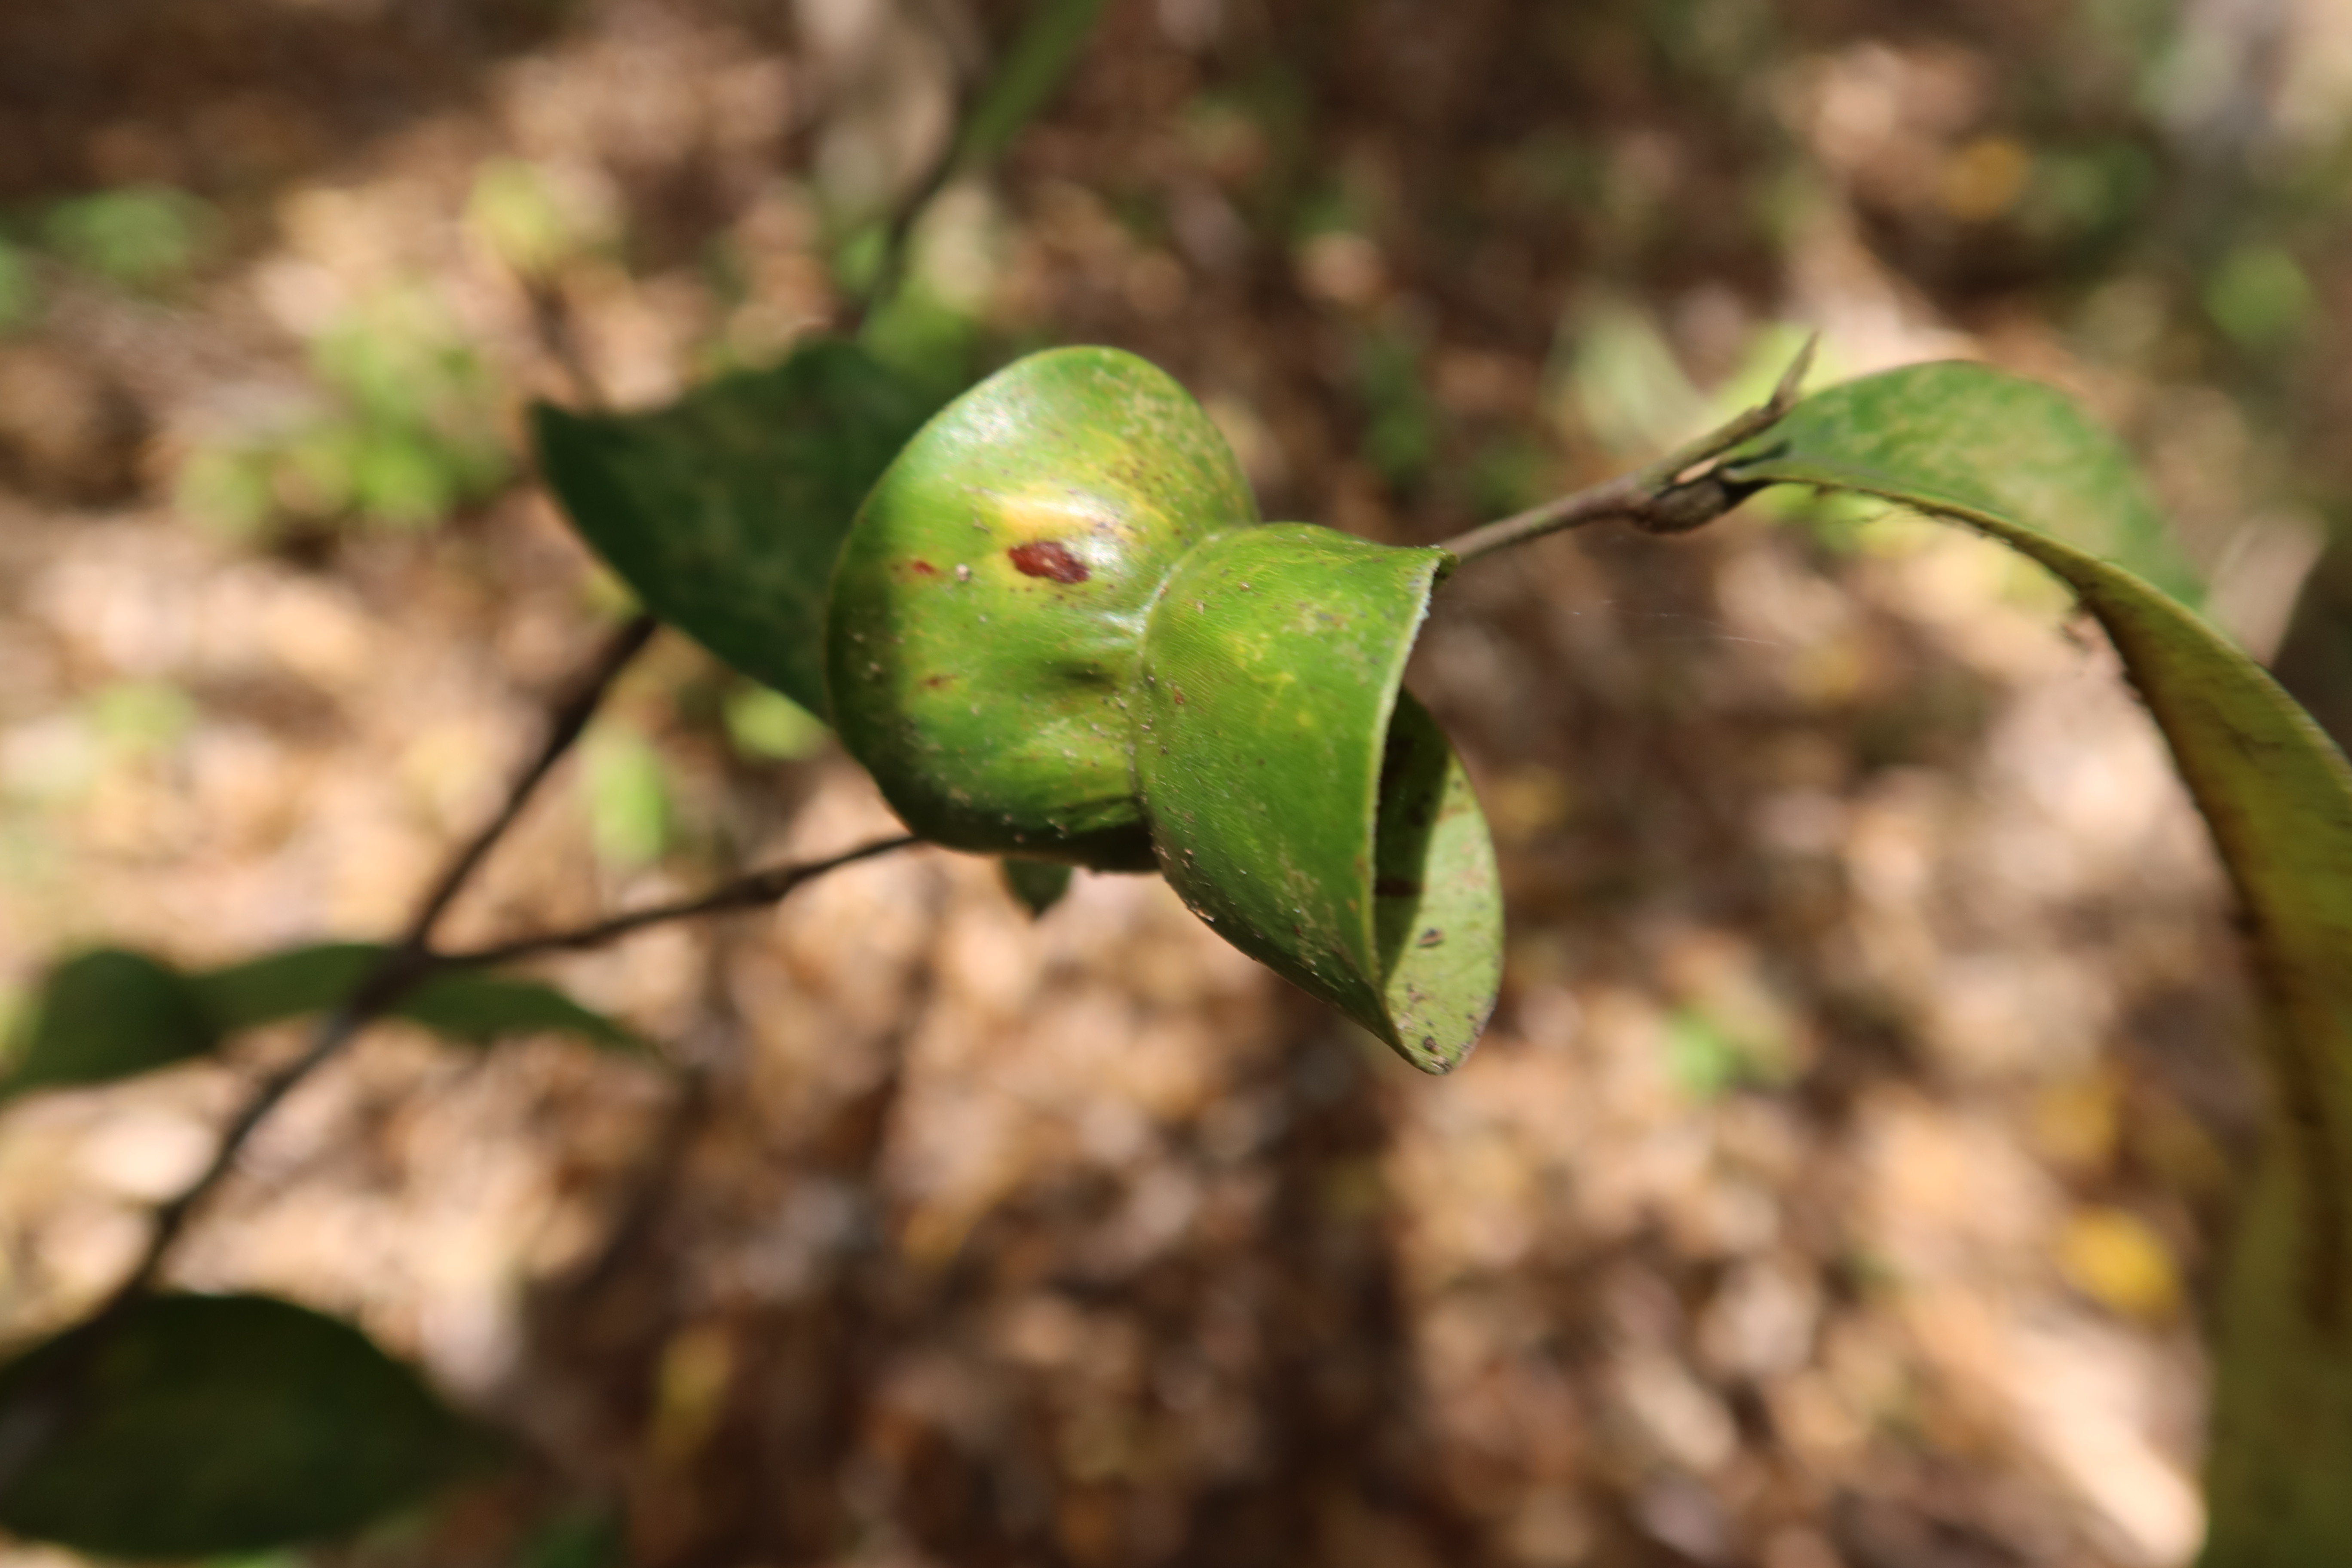
Label: Brown spots